Disco Demolition Night

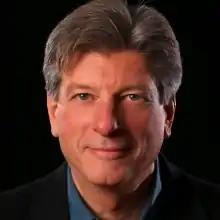
Garry Meier

In the weeks before the event, Dahl invited his listeners to bring records they wanted to see destroyed to Comiskey Park. He feared that the promotion would fail to draw people to the ballpark and that he would be humiliated. The previous night's attendance had been 15,520, and Comiskey Park had a capacity of 44,492. The White Sox were not having a good year, and were going into the July 12 doubleheader. The White Sox and WLUP hoped for a crowd of 20,000, and Mike Veeck hired enough security for 35,000.